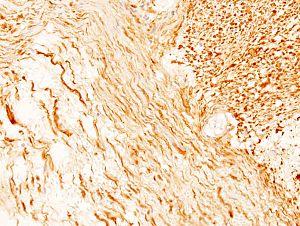
Un neurinome ou schwannome est une tumeur nerveuse bénigne, développée à partir des cellules de Schwann. Ce type de tumeur est catégorisée comme gliome périphérique.